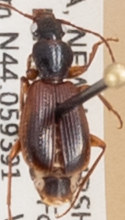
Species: Cymindis neglecta
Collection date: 2020-08-19
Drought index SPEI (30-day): -1.546
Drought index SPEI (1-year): -0.05
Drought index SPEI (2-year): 0.54